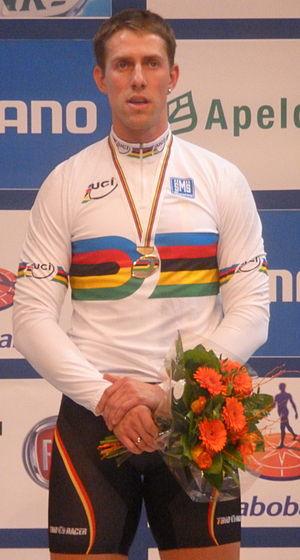
Les championnats du monde de cyclisme sur piste 2011 se sont déroulés à Apeldoorn aux Pays-Bas du 23 au 27 mars 2011. C'est la septième fois que les Pays-Bas organisent les championnats du monde de cyclisme sur piste. Pour la troisième année de suite, l'Australie a dominé ces championnats en remportant 8 des 19 titres mis en jeu. Anna Meares remporte trois médailles d'or en trois épreuves.